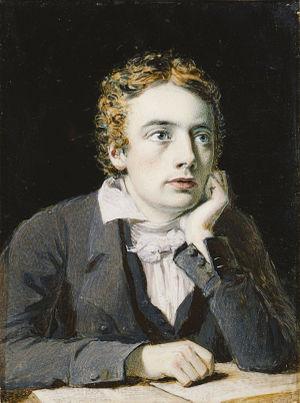
Joseph Severn est un peintre anglais et l’ami du célèbre poète anglais John Keats. Il a peint des portraits, des thèmes littéraires et bibliques. Certaines de ses œuvres sont exposées dans les plus importants musées de Londres, comme le National Portrait Gallery, le Victoria and Albert Museum et le Tate Britain.
L'Ode à un rossignol est un poème de John Keats écrit en mai 1819. II fait partie de la série dite des six « Odes de 1819 » qui sont publiées dans les Annales des Beaux-arts pour la première fois au mois de juillet 1920. À la différence de nombre de ses poèmes précédents, il s'écarte du ton optimiste de la recherche du plaisir, et explore les thèmes de la nature, du passage et de la mortalité, ce dernier aspect particulièrement prégnant chez le poète.
Ode sur une urne grecque, en anglais Ode on a Grecian Urn, est un poème de John Keats composé en mai 1819 et publié anonymement en janvier 1820, dans le quinzième numéro de la revue Annals of the Fine Arts. Elle a été traduite en français en 1968 par Albert Laffay dans un recueil de poèmes de Keats.